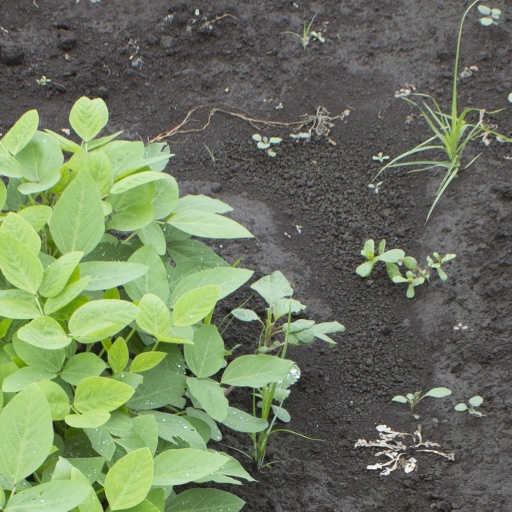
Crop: soybean